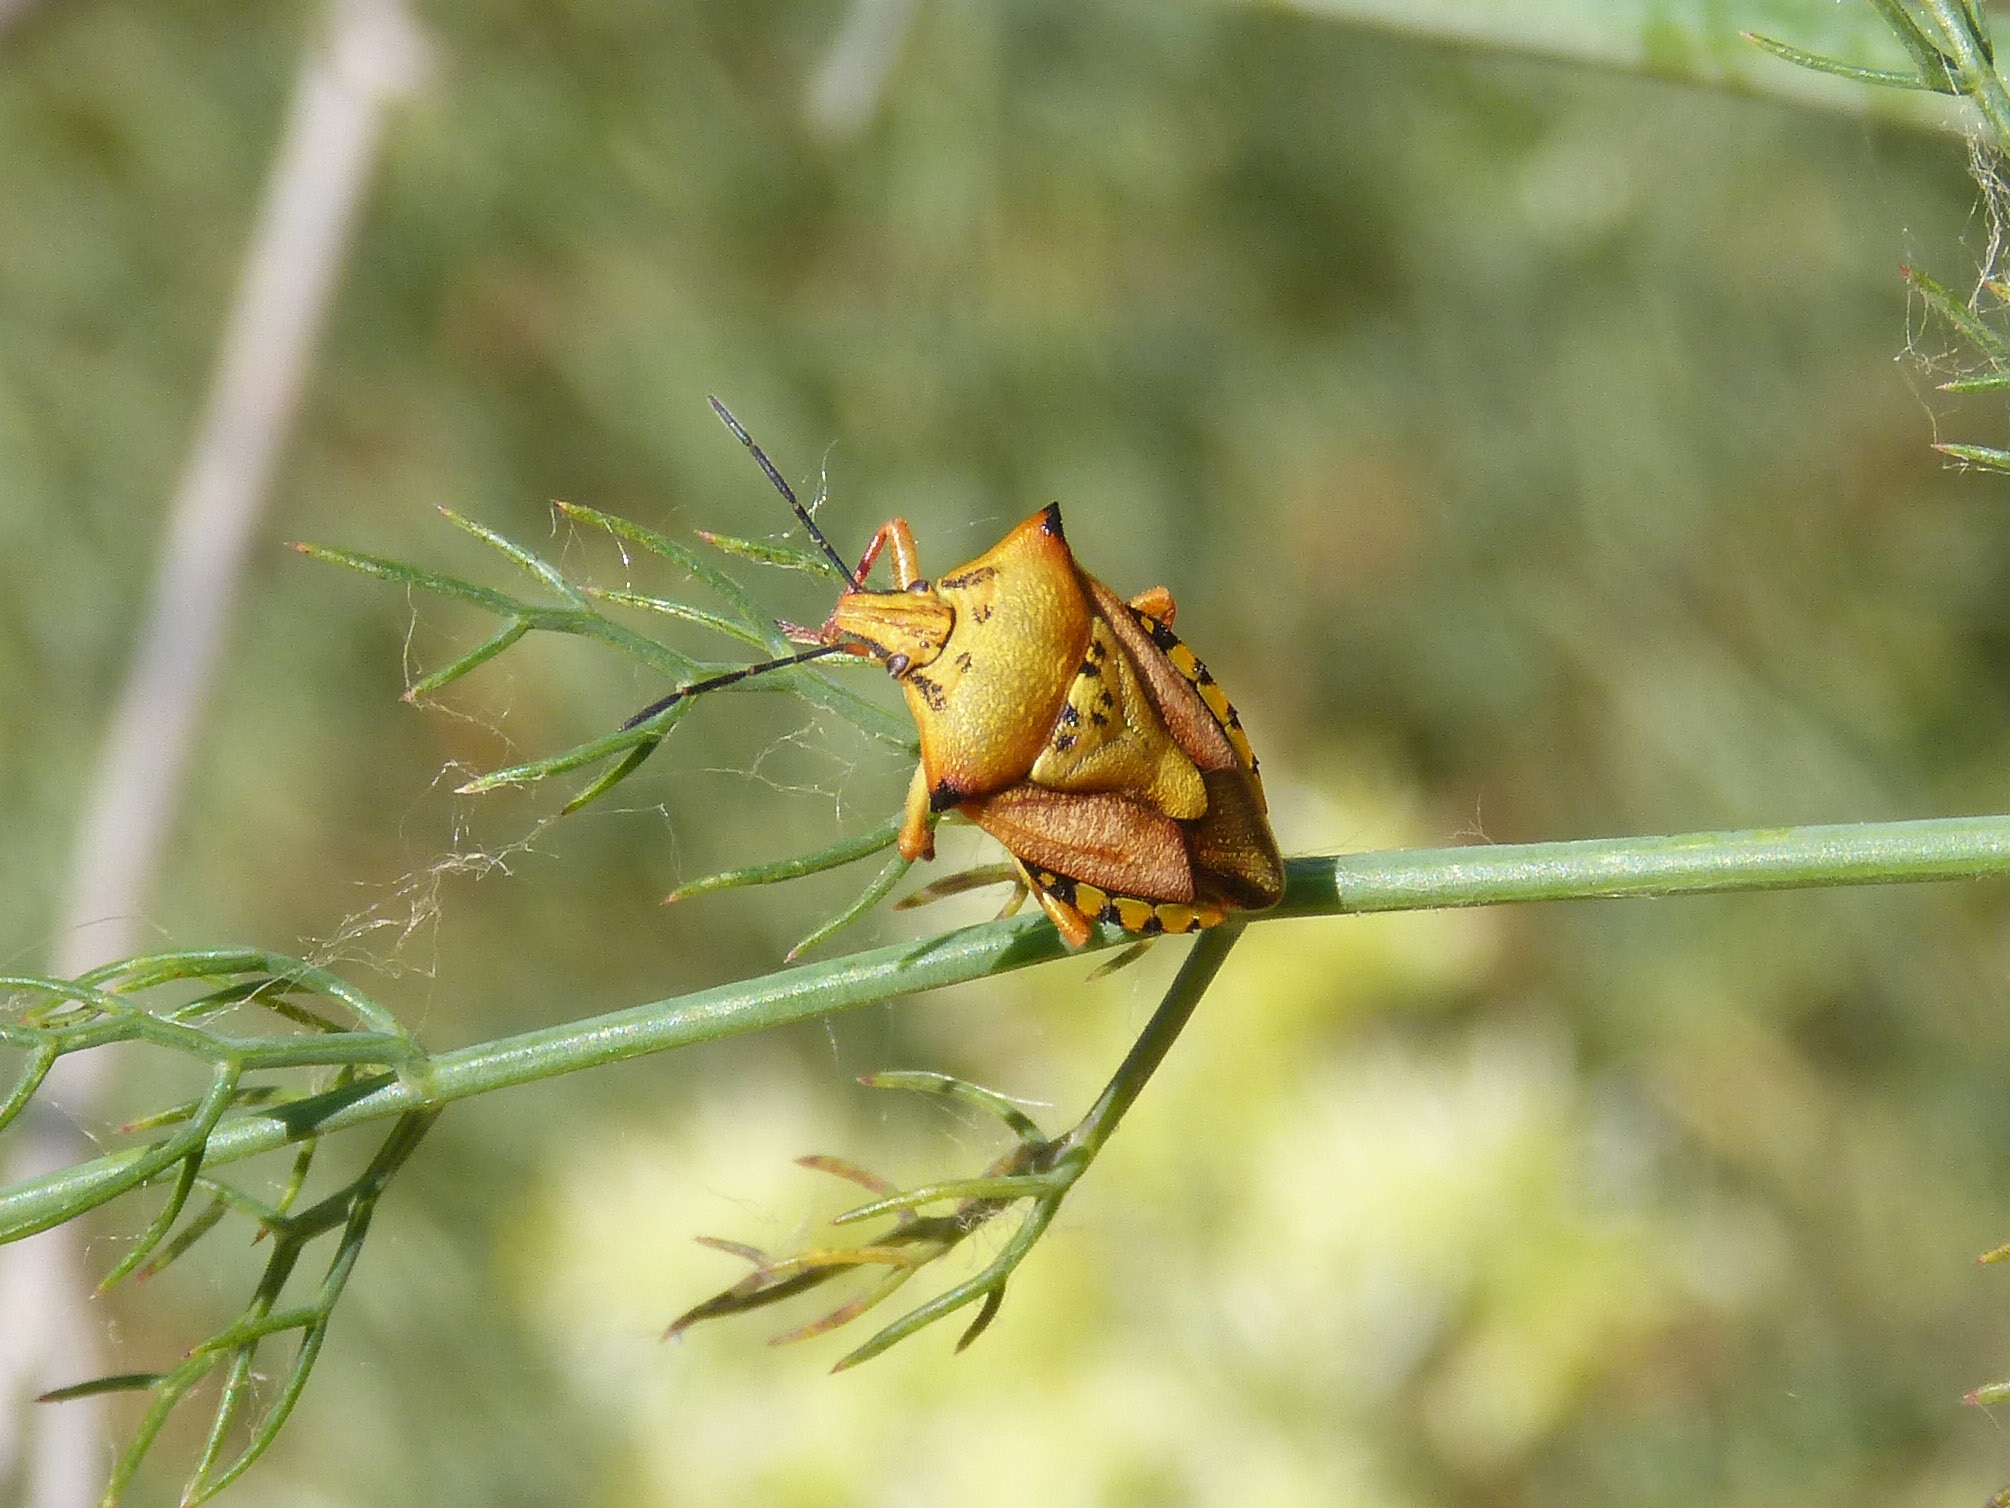
nature, grass, branch, leaf, flower, wildlife, orange, insect, autumn, botany, flora, fauna, invertebrate, close up, grasshopper, beetle, macro photography, fennel, i pentatomid, dolycoris baccarum, plant stem, thorns spines and prickles